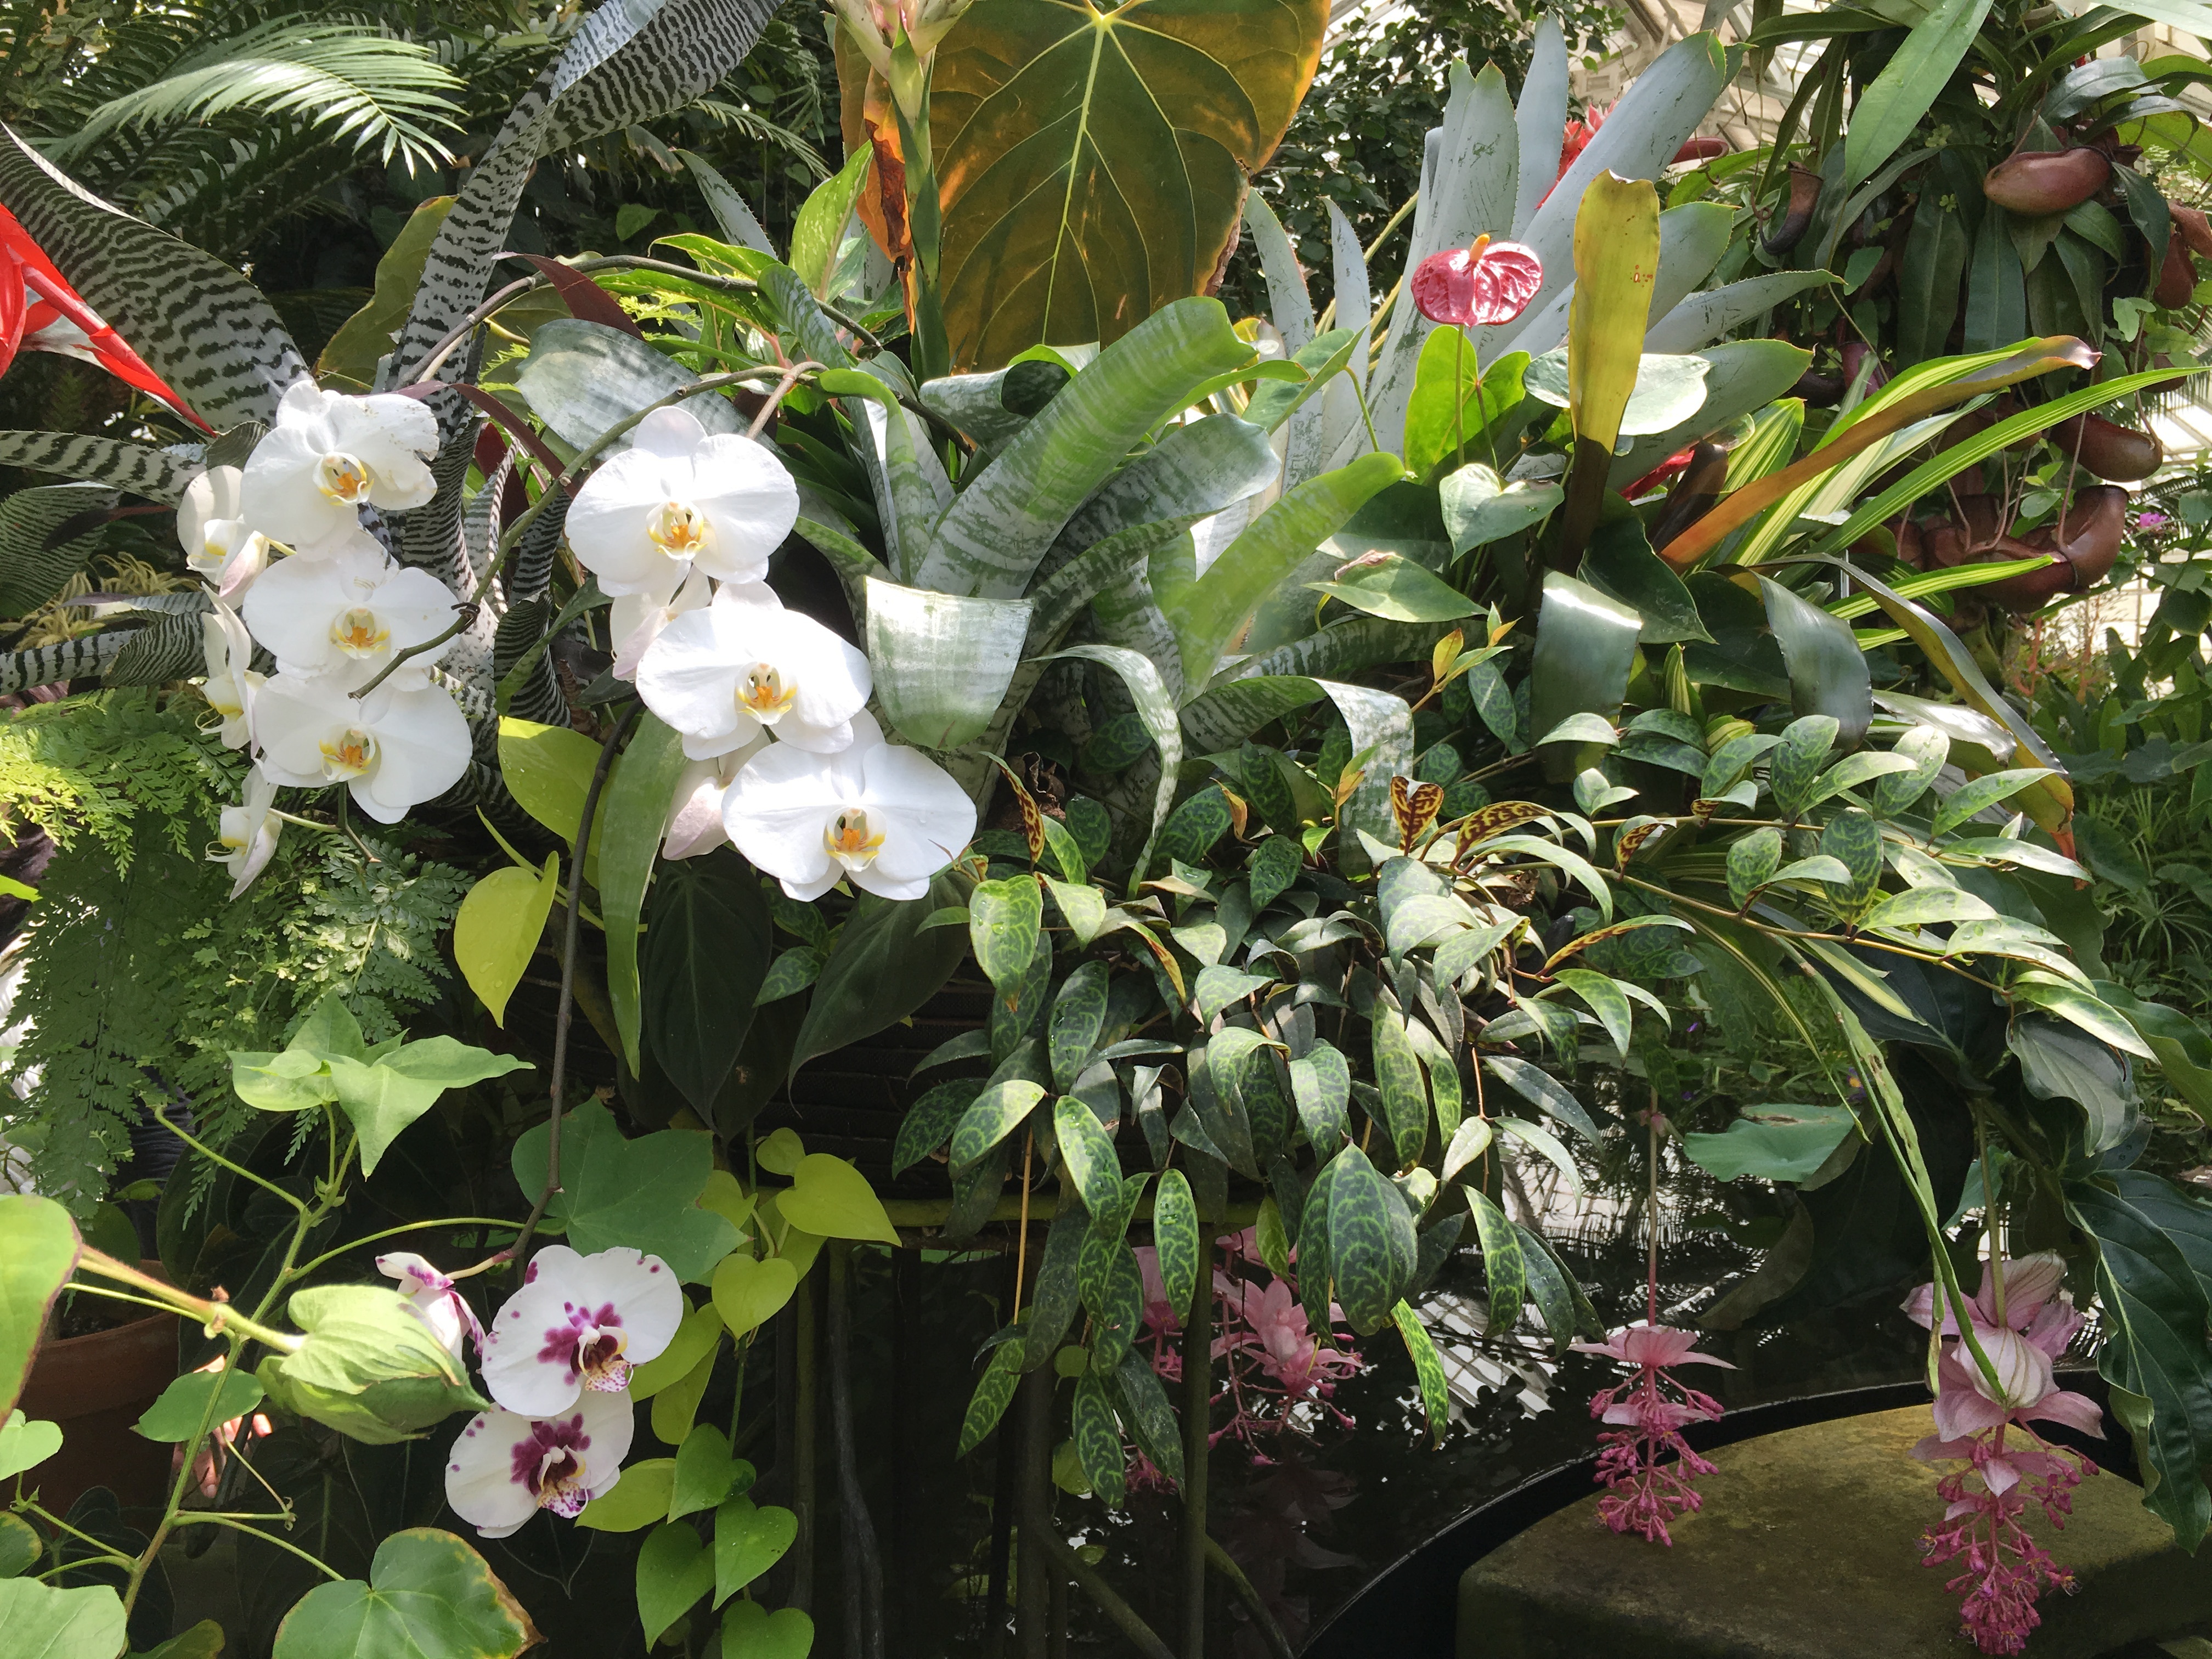
plant, flower, produce, tropical, botany, garden, flora, orchid, orchids, floristry, cypripedium, flowering plant, cattleya, dendrobium, land plant